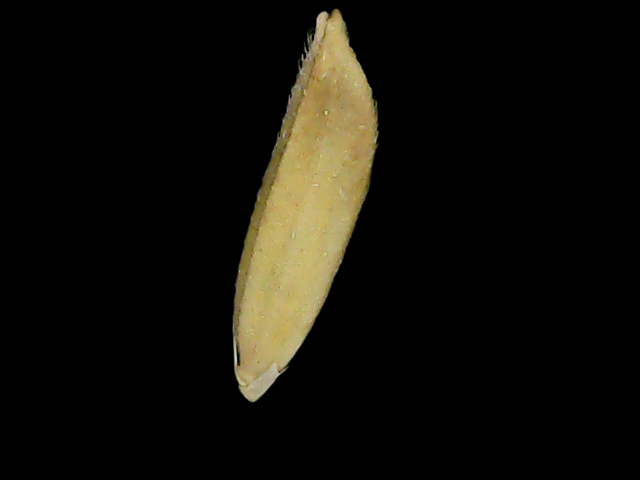
Rice variety: Bd75